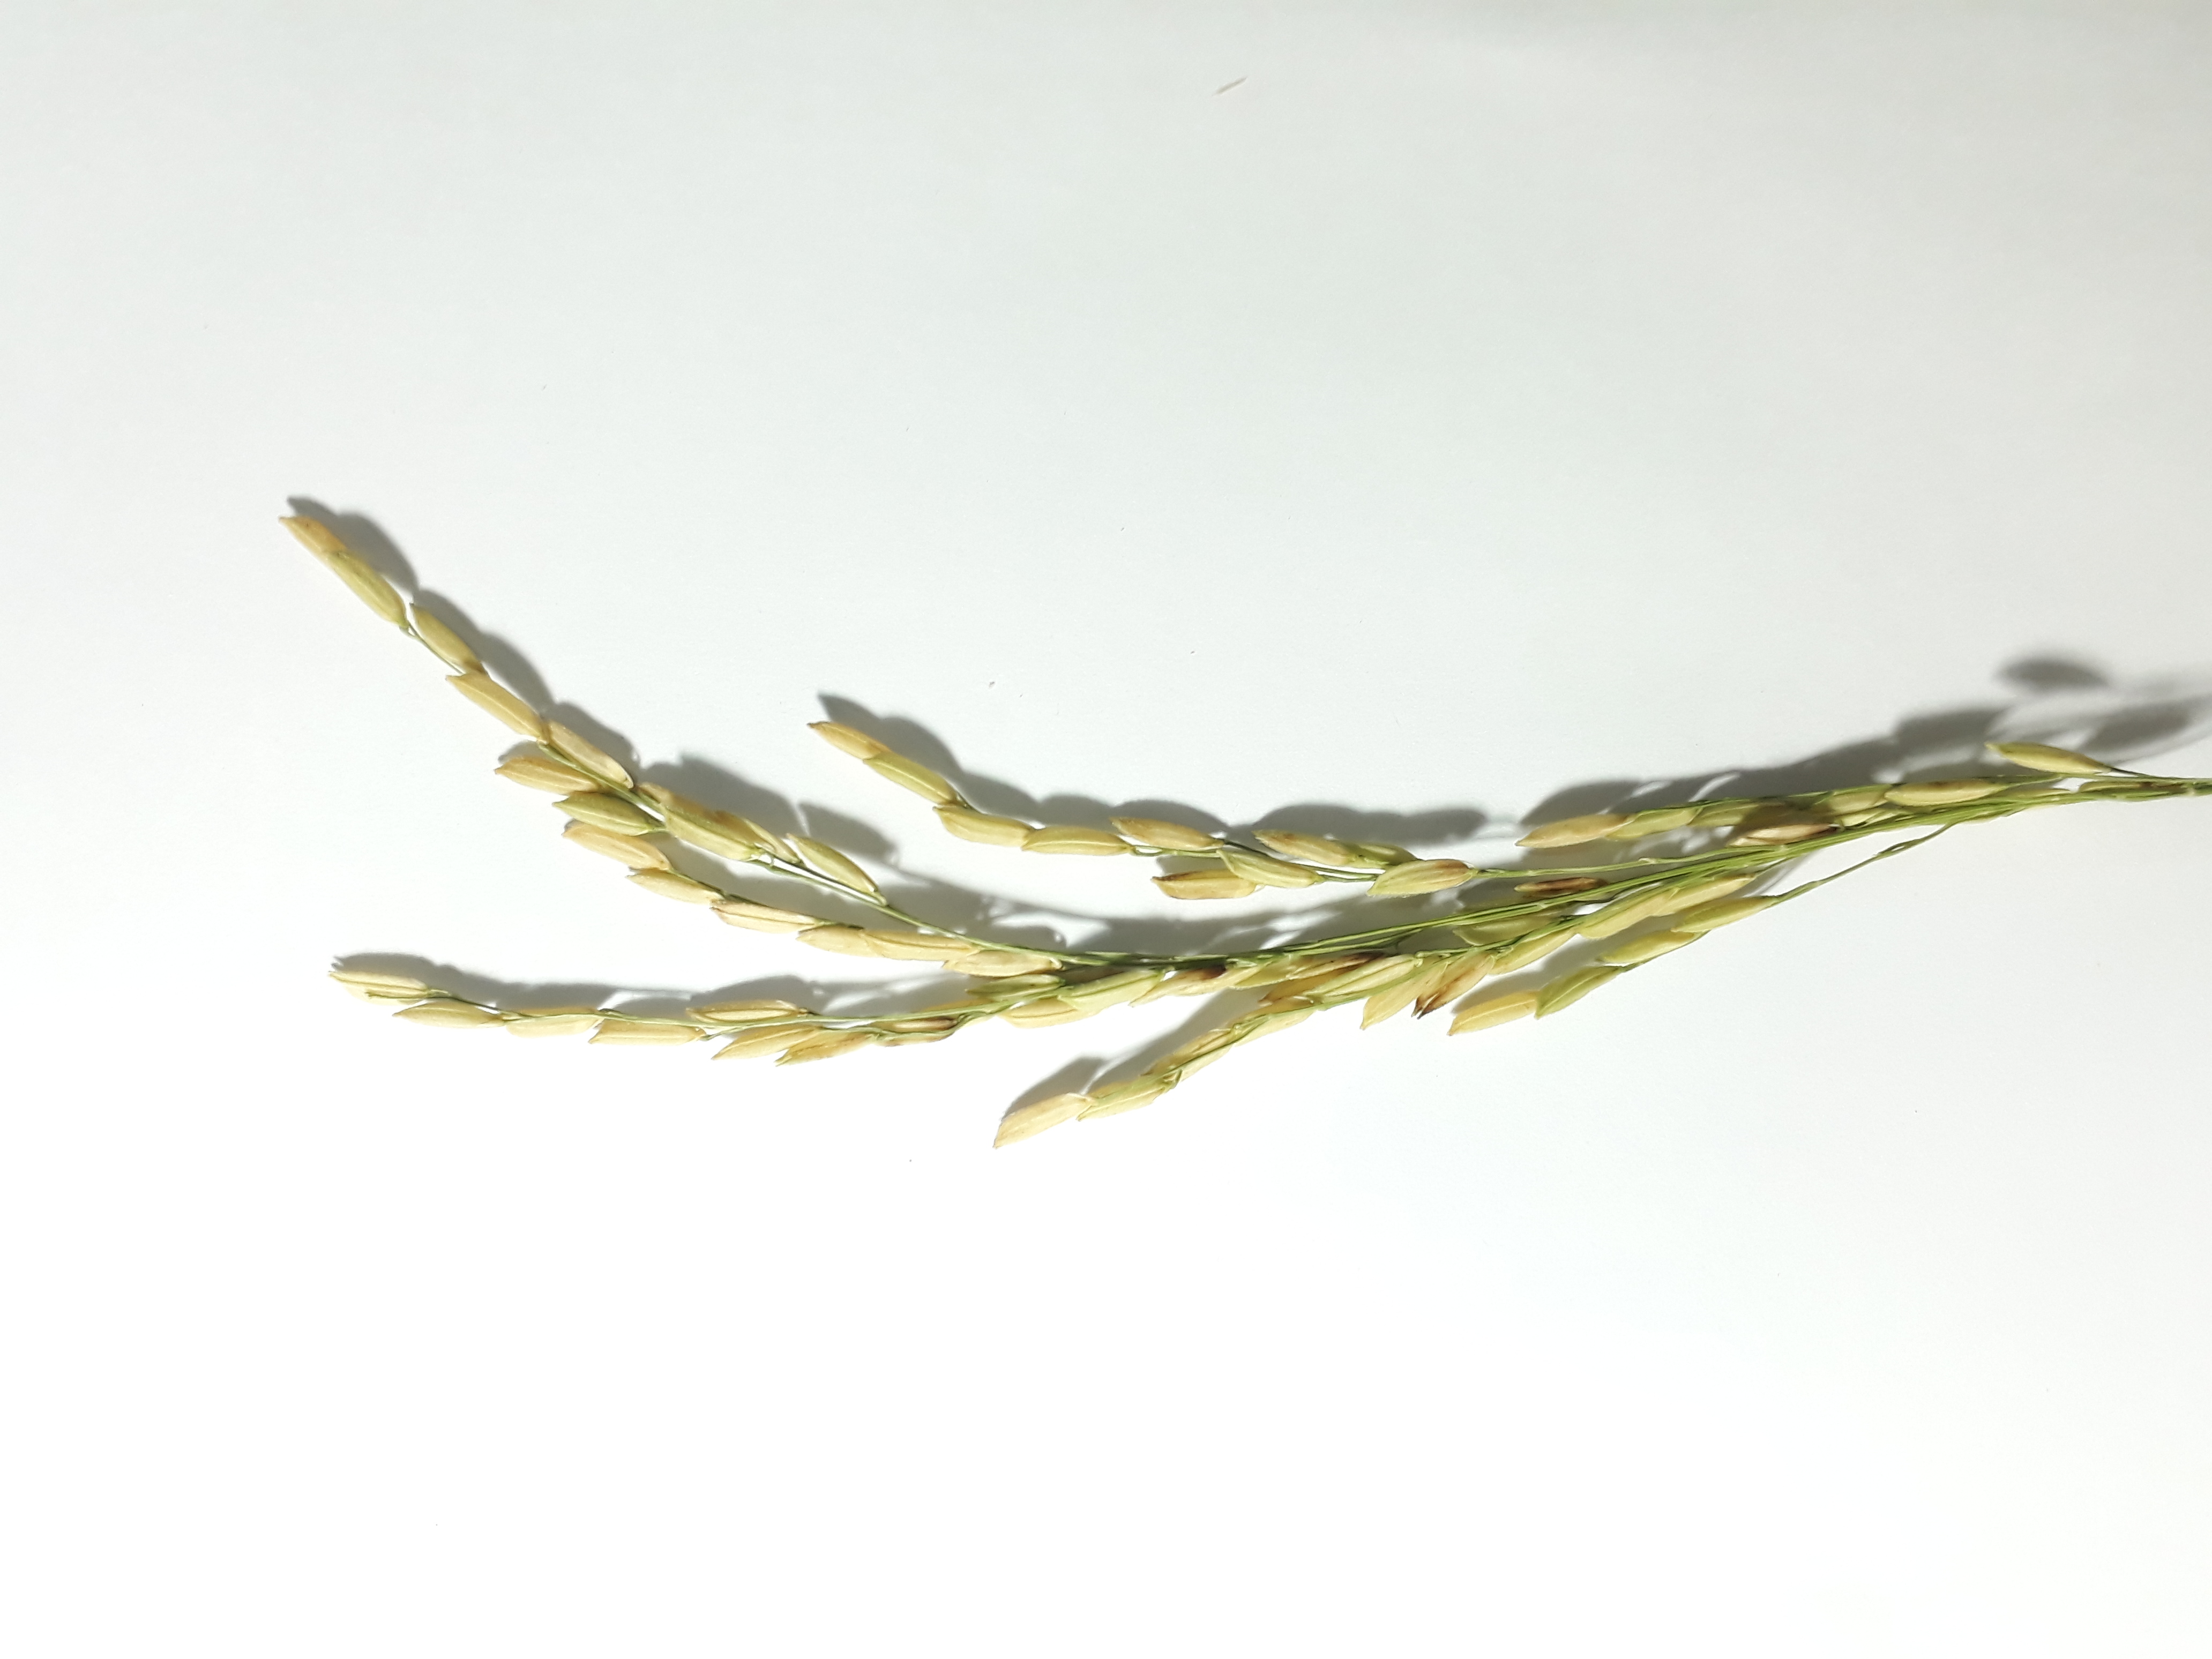
Label: Healthy